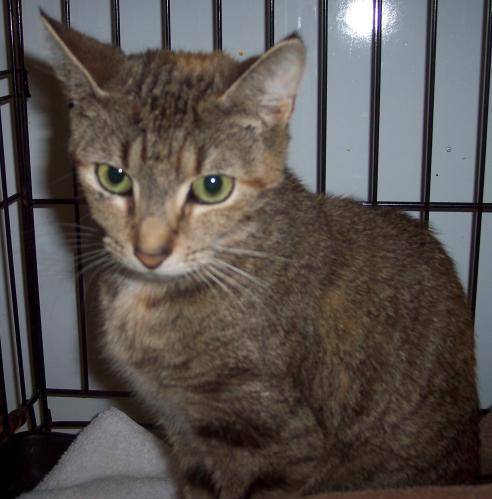
Label: cat